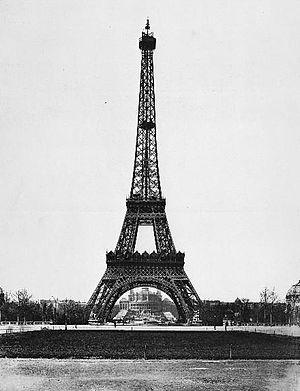
La technophilie est un fort enthousiasme pour la technique, pouvant aller jusqu'à l'exaltation.